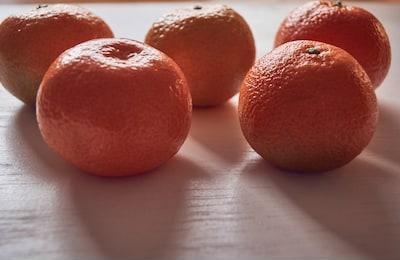
Label: mandarine